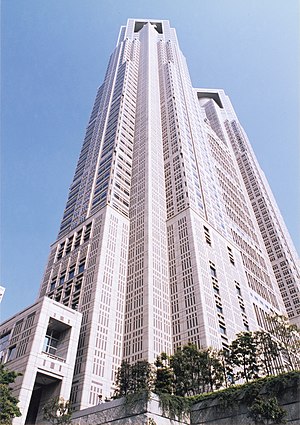
Kenzō Tange
Tokyos provinsregeringssæde, tegnet af Kenzō Tange i 1991
Kenzō Tange – på japansk: 丹下 健三 Tange Kenzō.